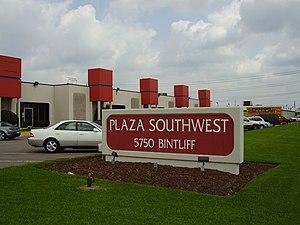
A.D. Vision est une compagnie américaine de divertissement multimédia basée à Houston. C'est la plus grande compagnie d'anime en Amérique du Nord.